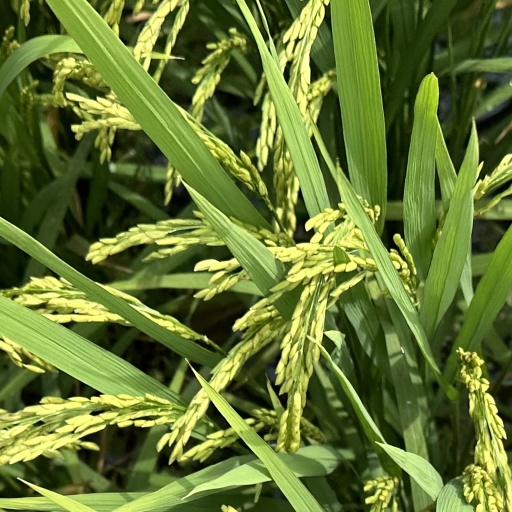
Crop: rice